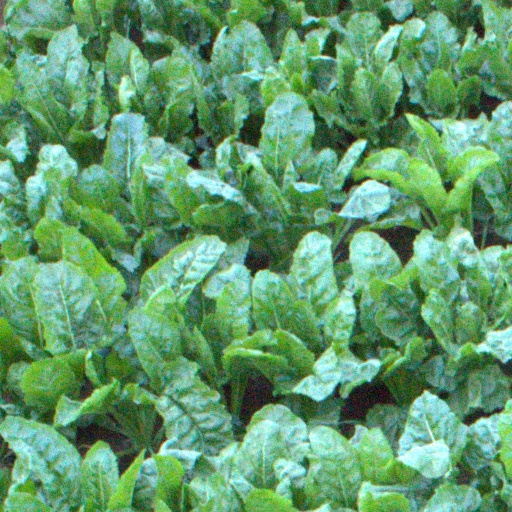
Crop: sugar beet